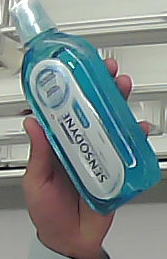
Product: sensodyne_mouthwash